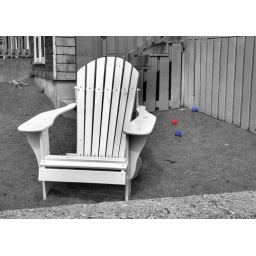
A newly processed image from Nantasket Beach two summers ago. Comfortable-looking adirondack chair by a beach house.